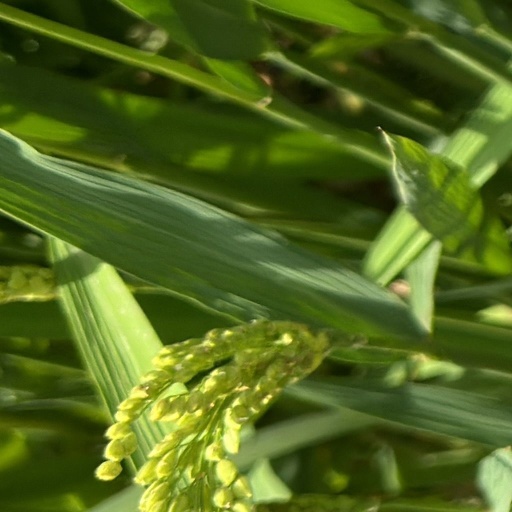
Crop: rice